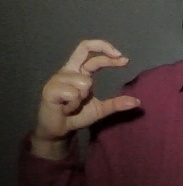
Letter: thal